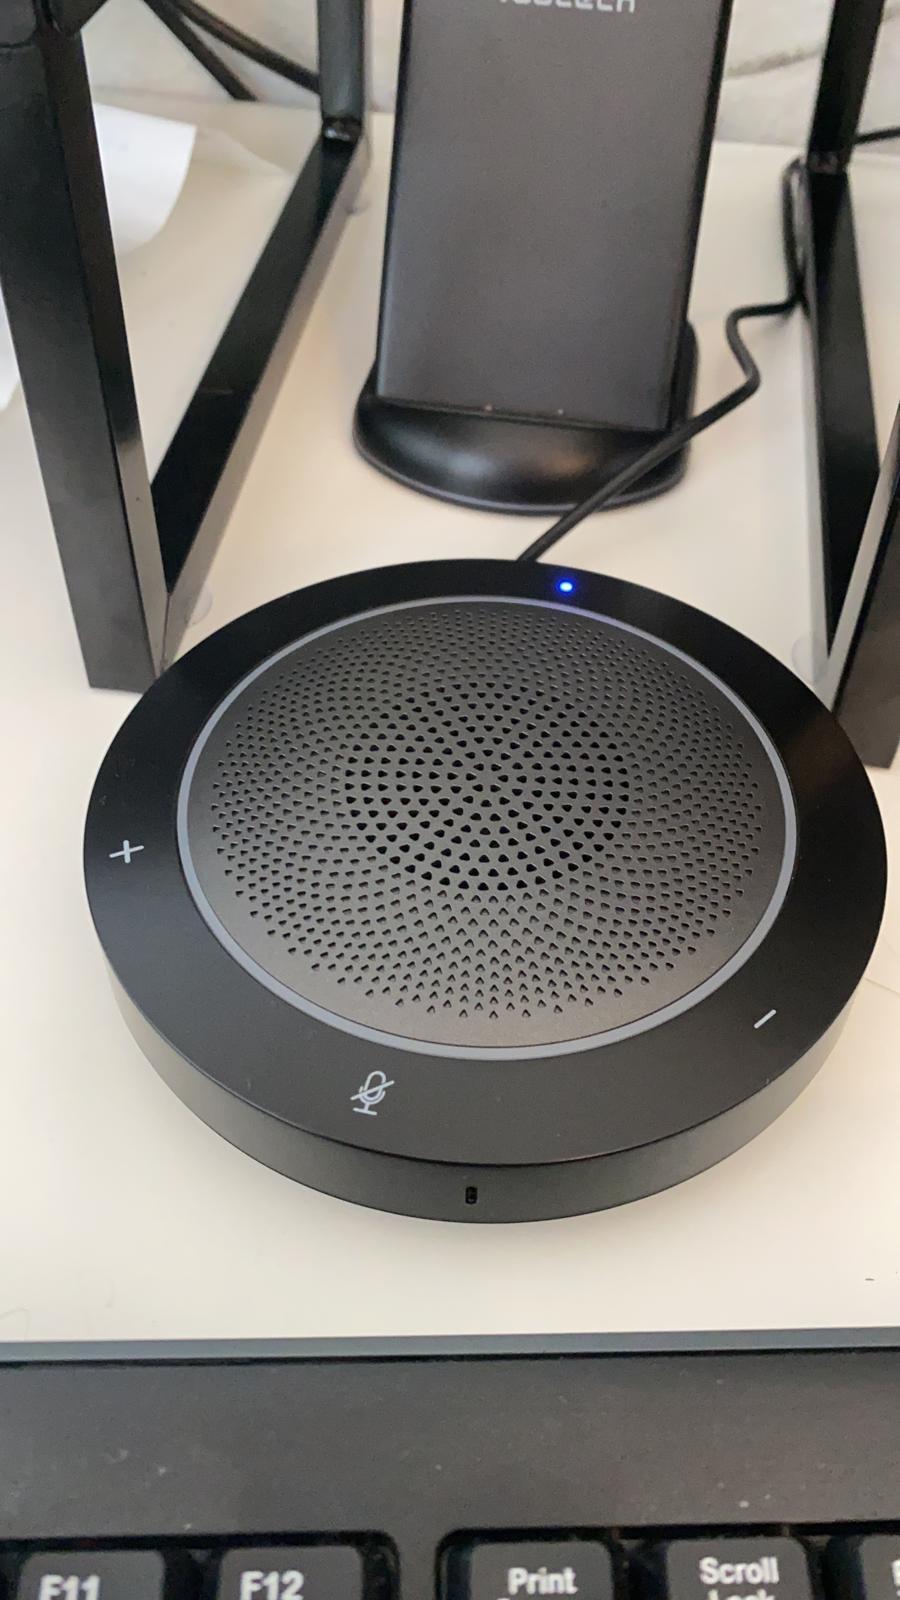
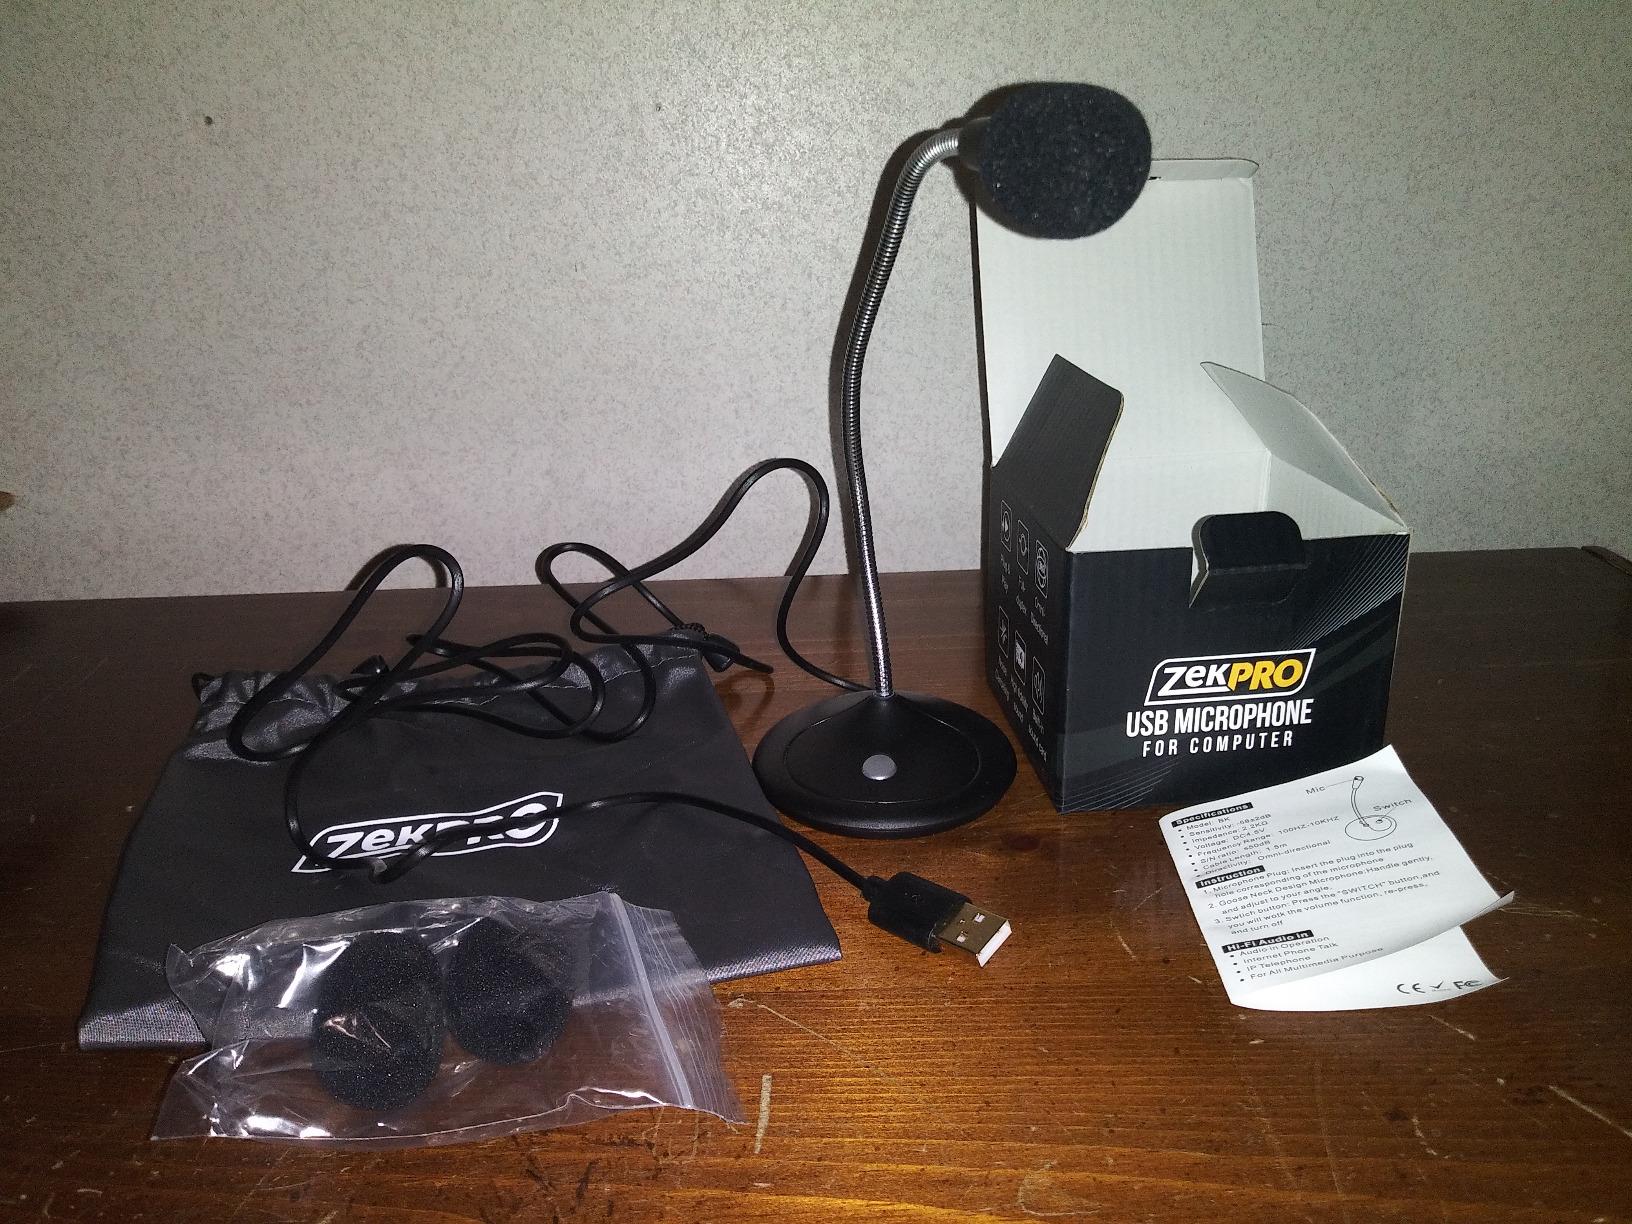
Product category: microphone
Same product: no